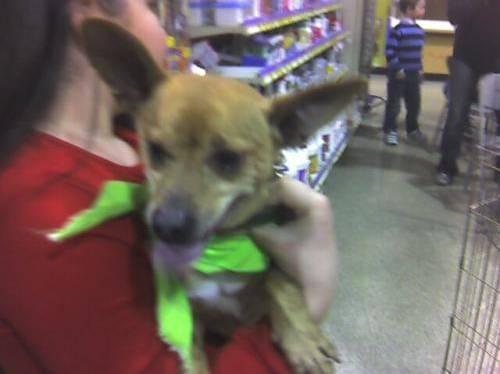
dog